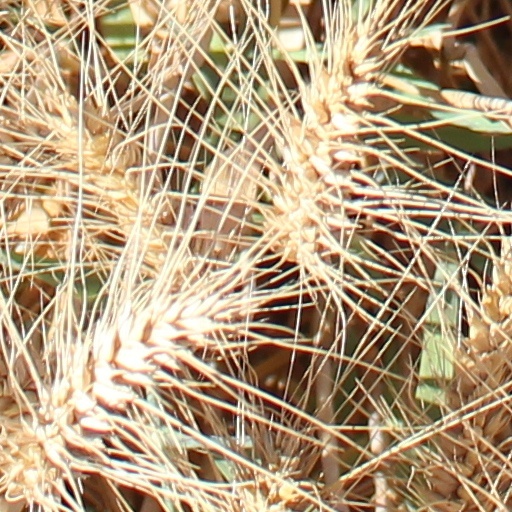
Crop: wheat